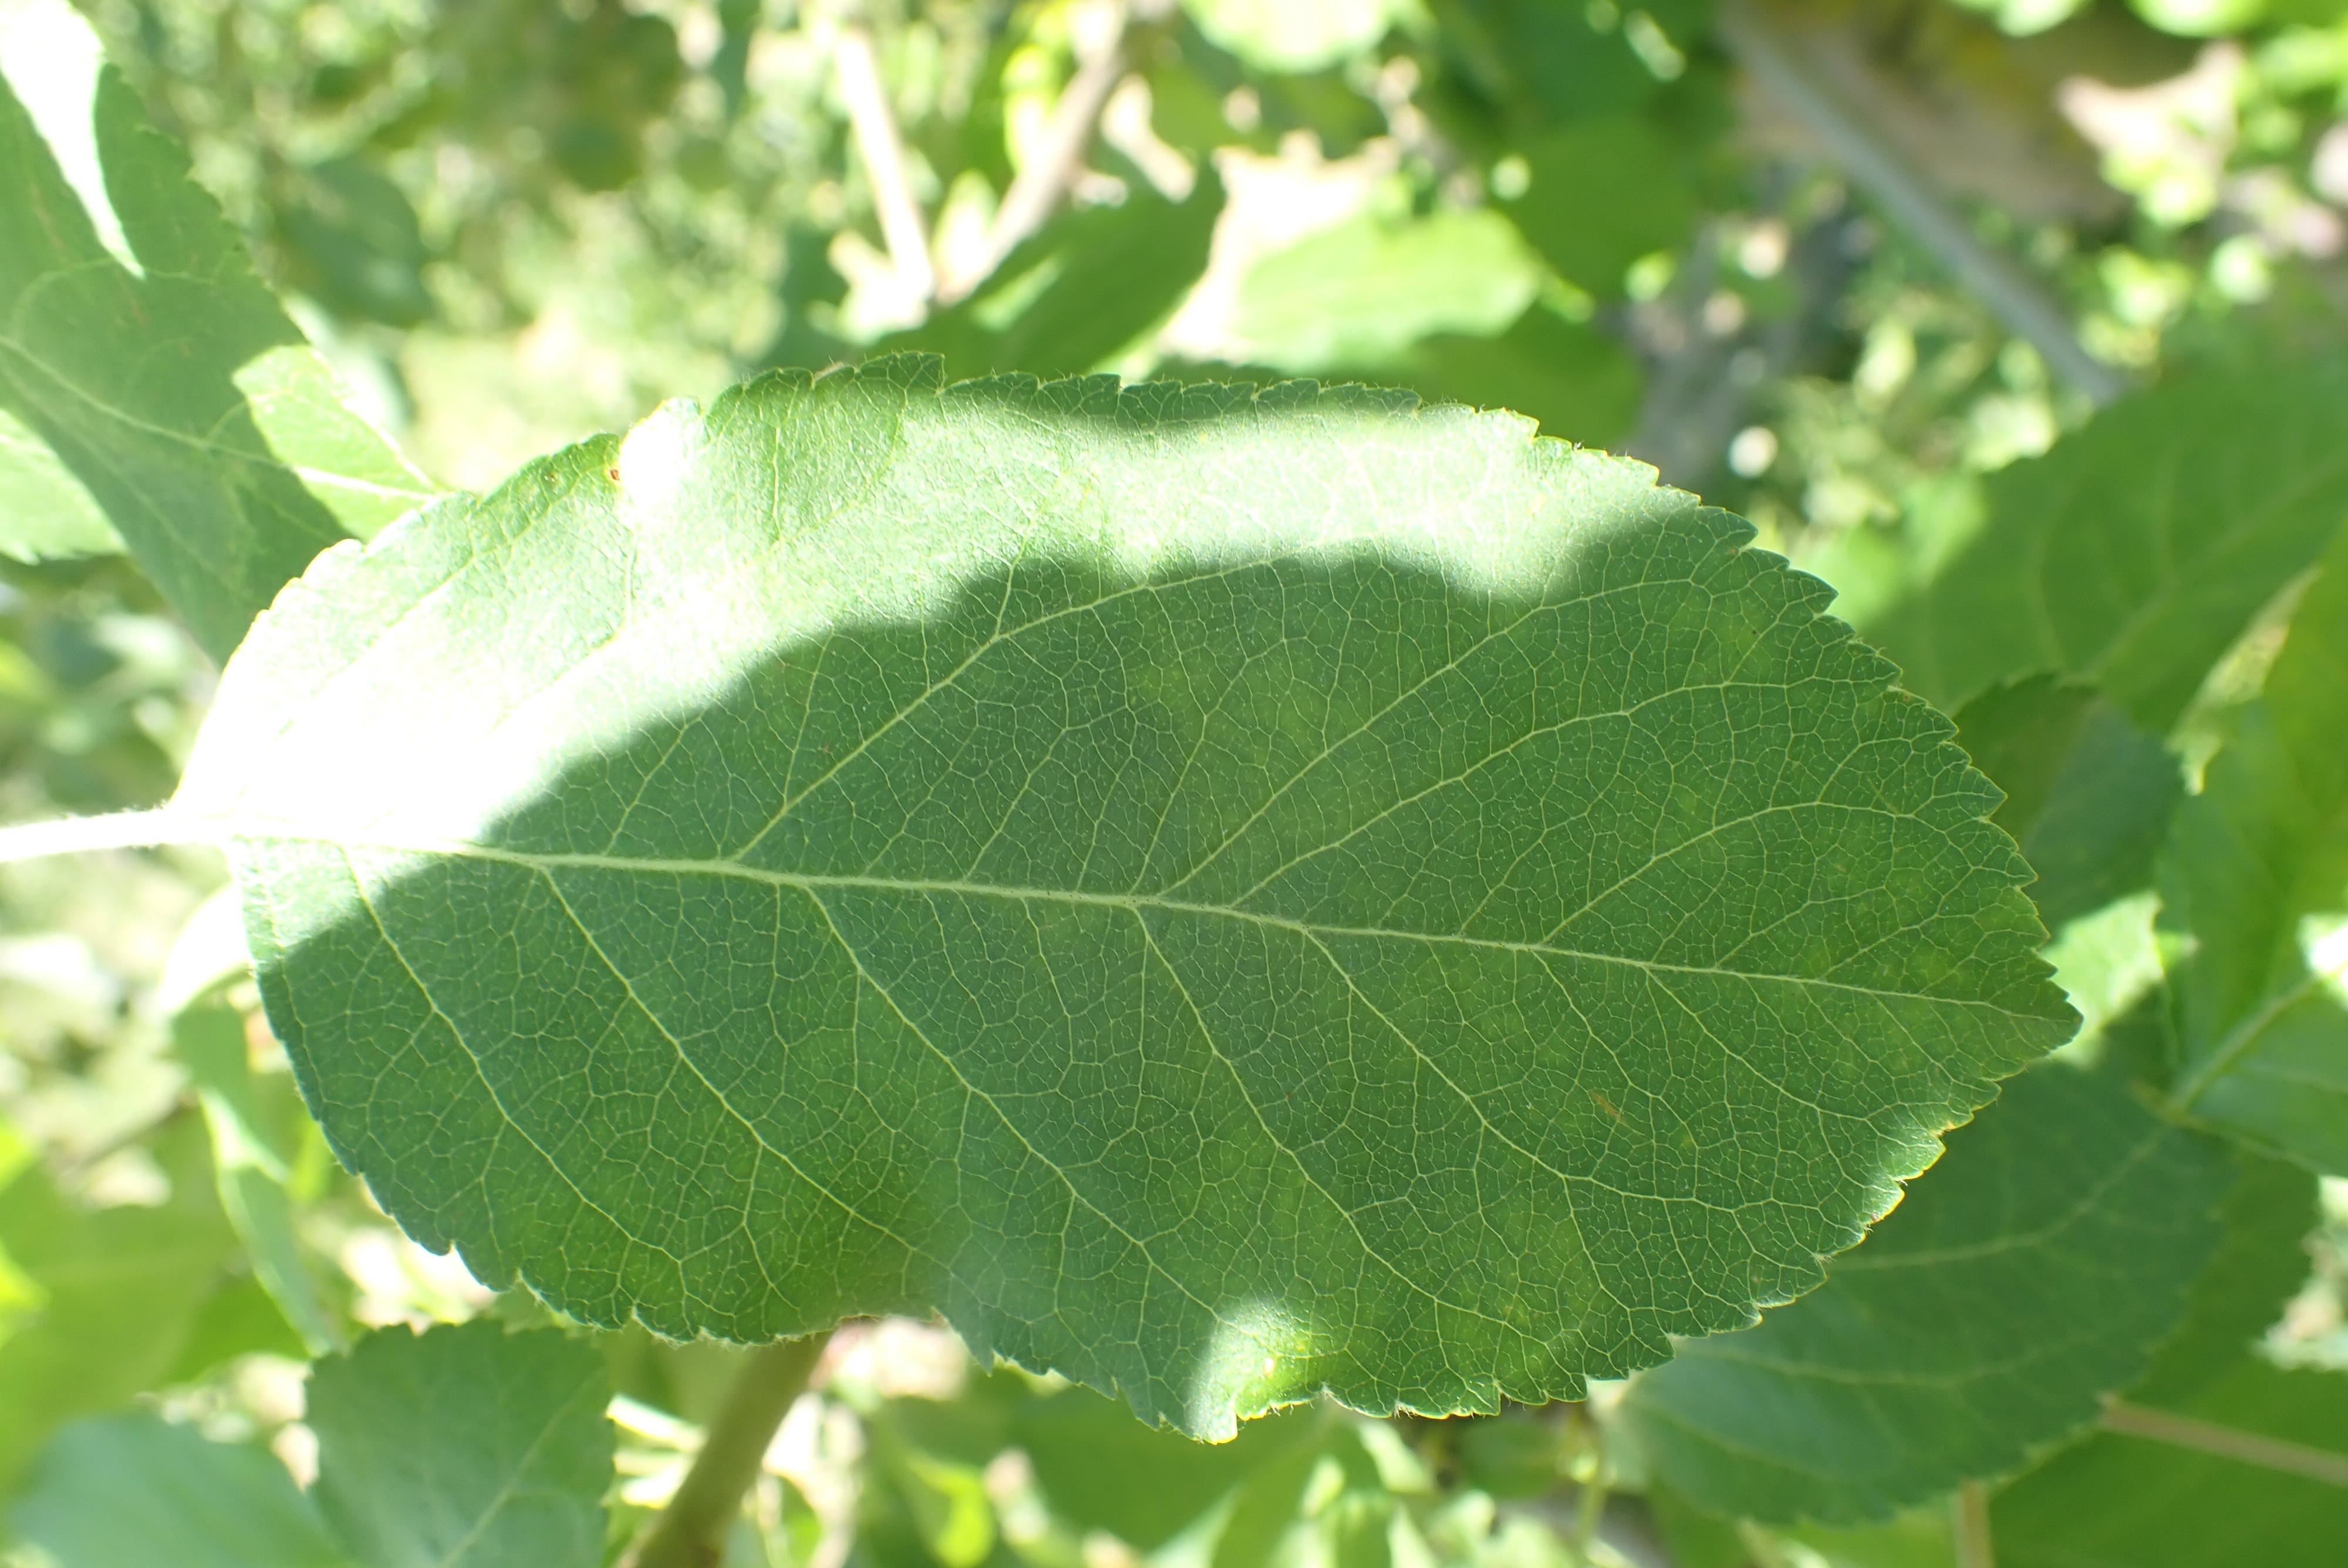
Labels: healthy